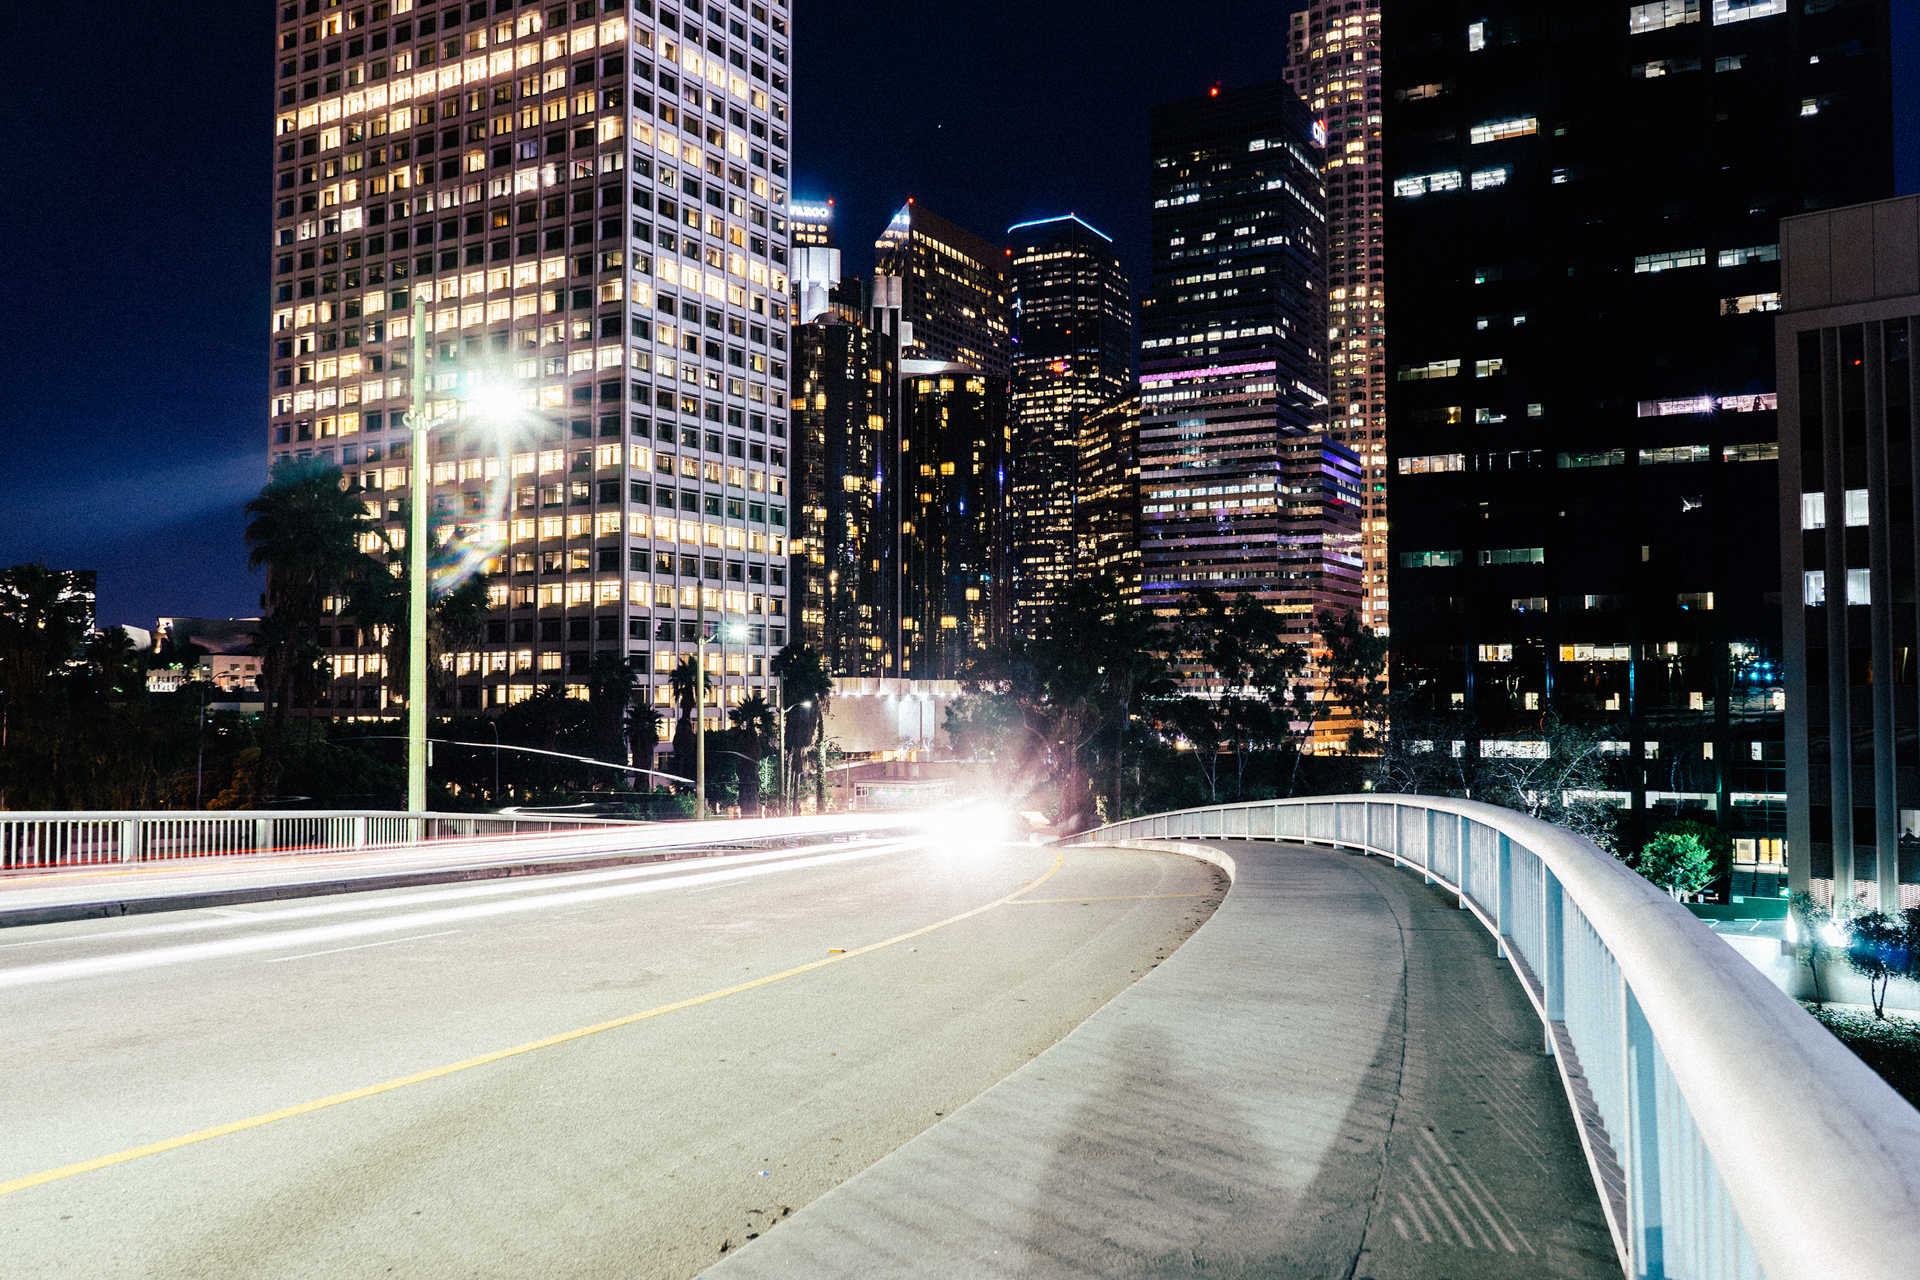
snow, light, road, skyline, traffic, street, night, city, skyscraper, cityscape, downtown, evening, lane, high rise, lights, infrastructure, houses, metropolis, urban area, human settlement, metropolitan area